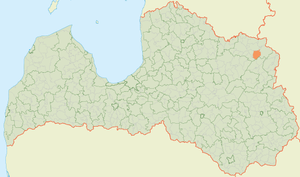
Mālupes pagasts
Mālupes pagasts' placering i Letland
Mālupes pagasts er en territorial enhed i Alūksnes novads i Letland. Pagasten havde 710 indbyggere i 2010 og 652 indbyggere i 2016 og omfatter et areal på 129,75 kvadratkilometer. Hovedbyen i pagasten er Mālupe.